John Rinne

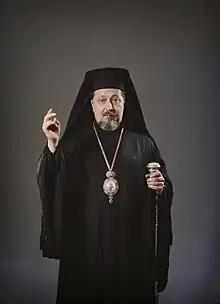
John in 1971

Metropolitan John (Secular name: Johannes Wilho Rinne) (16 August 1923 – 1 July 2010) was the Orthodox Archbishop of Karelia and All Finland from 1987 to 2001.